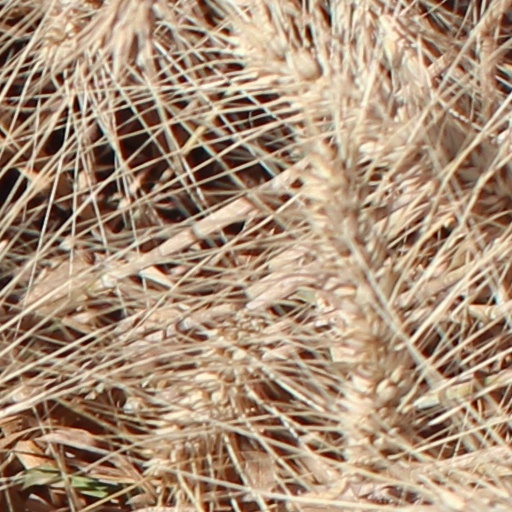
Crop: wheat